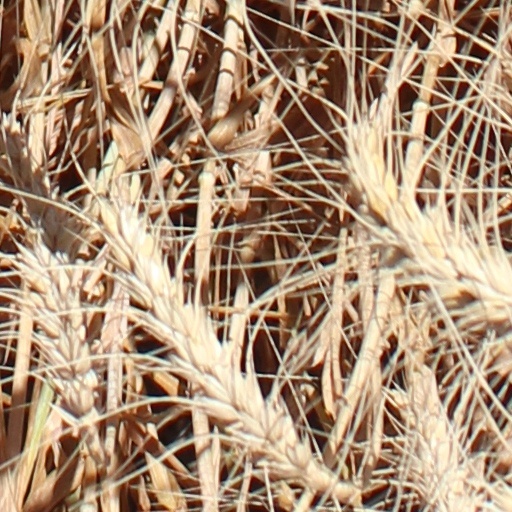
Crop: wheat